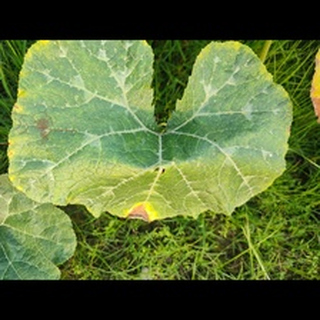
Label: pumpkin_downy_mildew